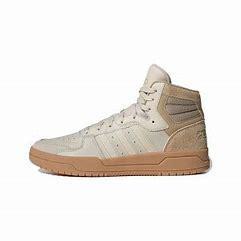
Brand: adidas
Model: neo Adidas NEO Entrap Mid